Nirvana

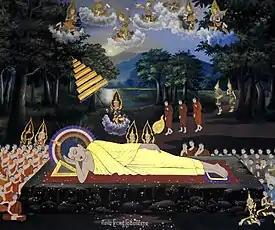
Traditional mural painting depicting Gautama Buddha entering parinirvana, Dharma assembly pavilion, Wat Botum Wattey Reacheveraram, Phnom Penh, Cambodia

Nirvana ("nibbana") literally means "blowing out" or "quenching". It is the most used as well as the earliest term to describe the soteriological goal in Buddhism: the extinguishing of the passions, which also gives release from the cycle of rebirth ("saṃsāra"). Nirvana is part of the Third Truth on "cessation of dukkha" in the Four Noble Truths doctrine of Buddhism. It is the goal of the Noble Eightfold Path.